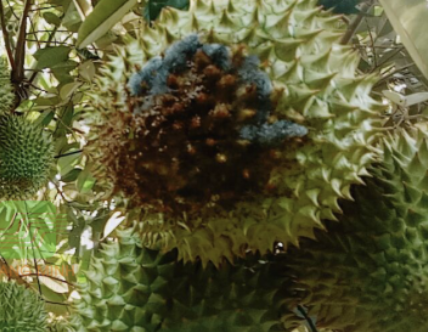
Label: fruit_rot